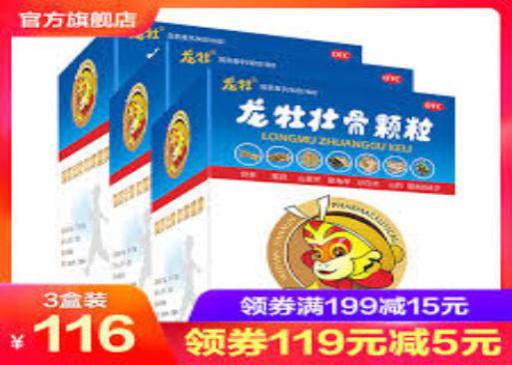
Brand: longmu-1
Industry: Medical